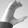
ASL letter: C